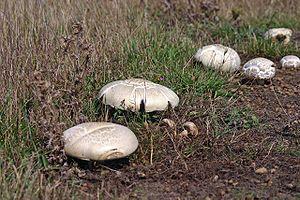
Les champignons sont des eucaryotes pluricellulaires ou unicellulaires. Le terme « champignon » est devenu ambigu car il désigne un taxon obsolète. Ce terme englobe à la fois les Fungi, les oomycètes, les chytridiomycètes et les mycétozoaires. Leurs cellules, pourvues d'une paroi chitineuse ou cellulosique, sont immobiles et se nourrissent par l’absorption des molécules organiques directement dans le milieu. La cellule ou les cellules sont dépourvues de chlorophylles et/ou de plastes car ces organismes sont hétérotrophes vis-à-vis du carbone. Leur appareil végétatif est un thalle : ce sont donc des thallophytes. L'étude de ces champignons, la mycologie, est pratiquée par des mycologues.